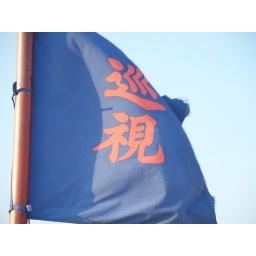
Picture of a flag flying over the wall